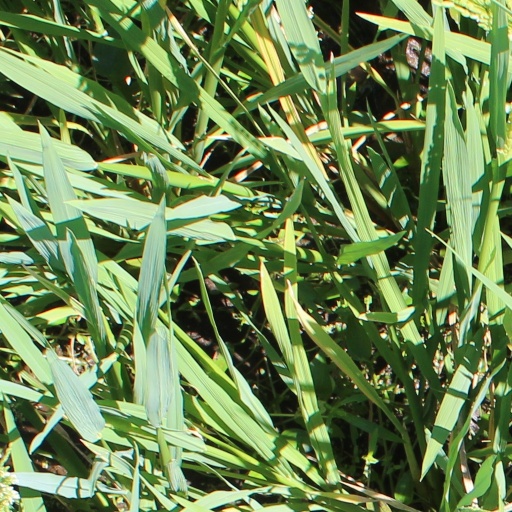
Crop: rice